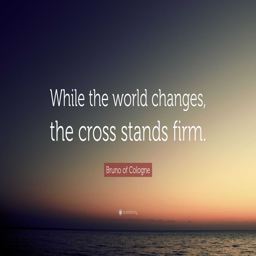
organisation founder : while the world changes , the cross stands firm .